Eric Chitty

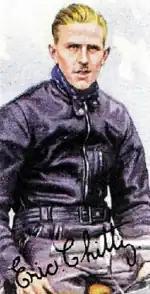
1937 illustration

During the war years he raced at Belle Vue in Manchester, which was the only track that ran all through the war. He won the unofficial British Individual Championship in 1940, '41 and '42, the Belle Vue Grand Prix, the Northern Championship and the Hundred Guineas Trophy all in 1942. He also won the all English Best Pairs Championship in 1941 with Ron Johnson and 1943 with Fred Tuck. In 1944 he won the National Trophy and also in 1944 he won the British Empire Best Pairs with Ron Clark. In the Winter of 1945/46, Chitty captained the ENSA team that toured Germany.